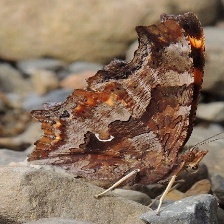
Species: EASTERN COMA
Butterfly family (ImageNet category): admiral